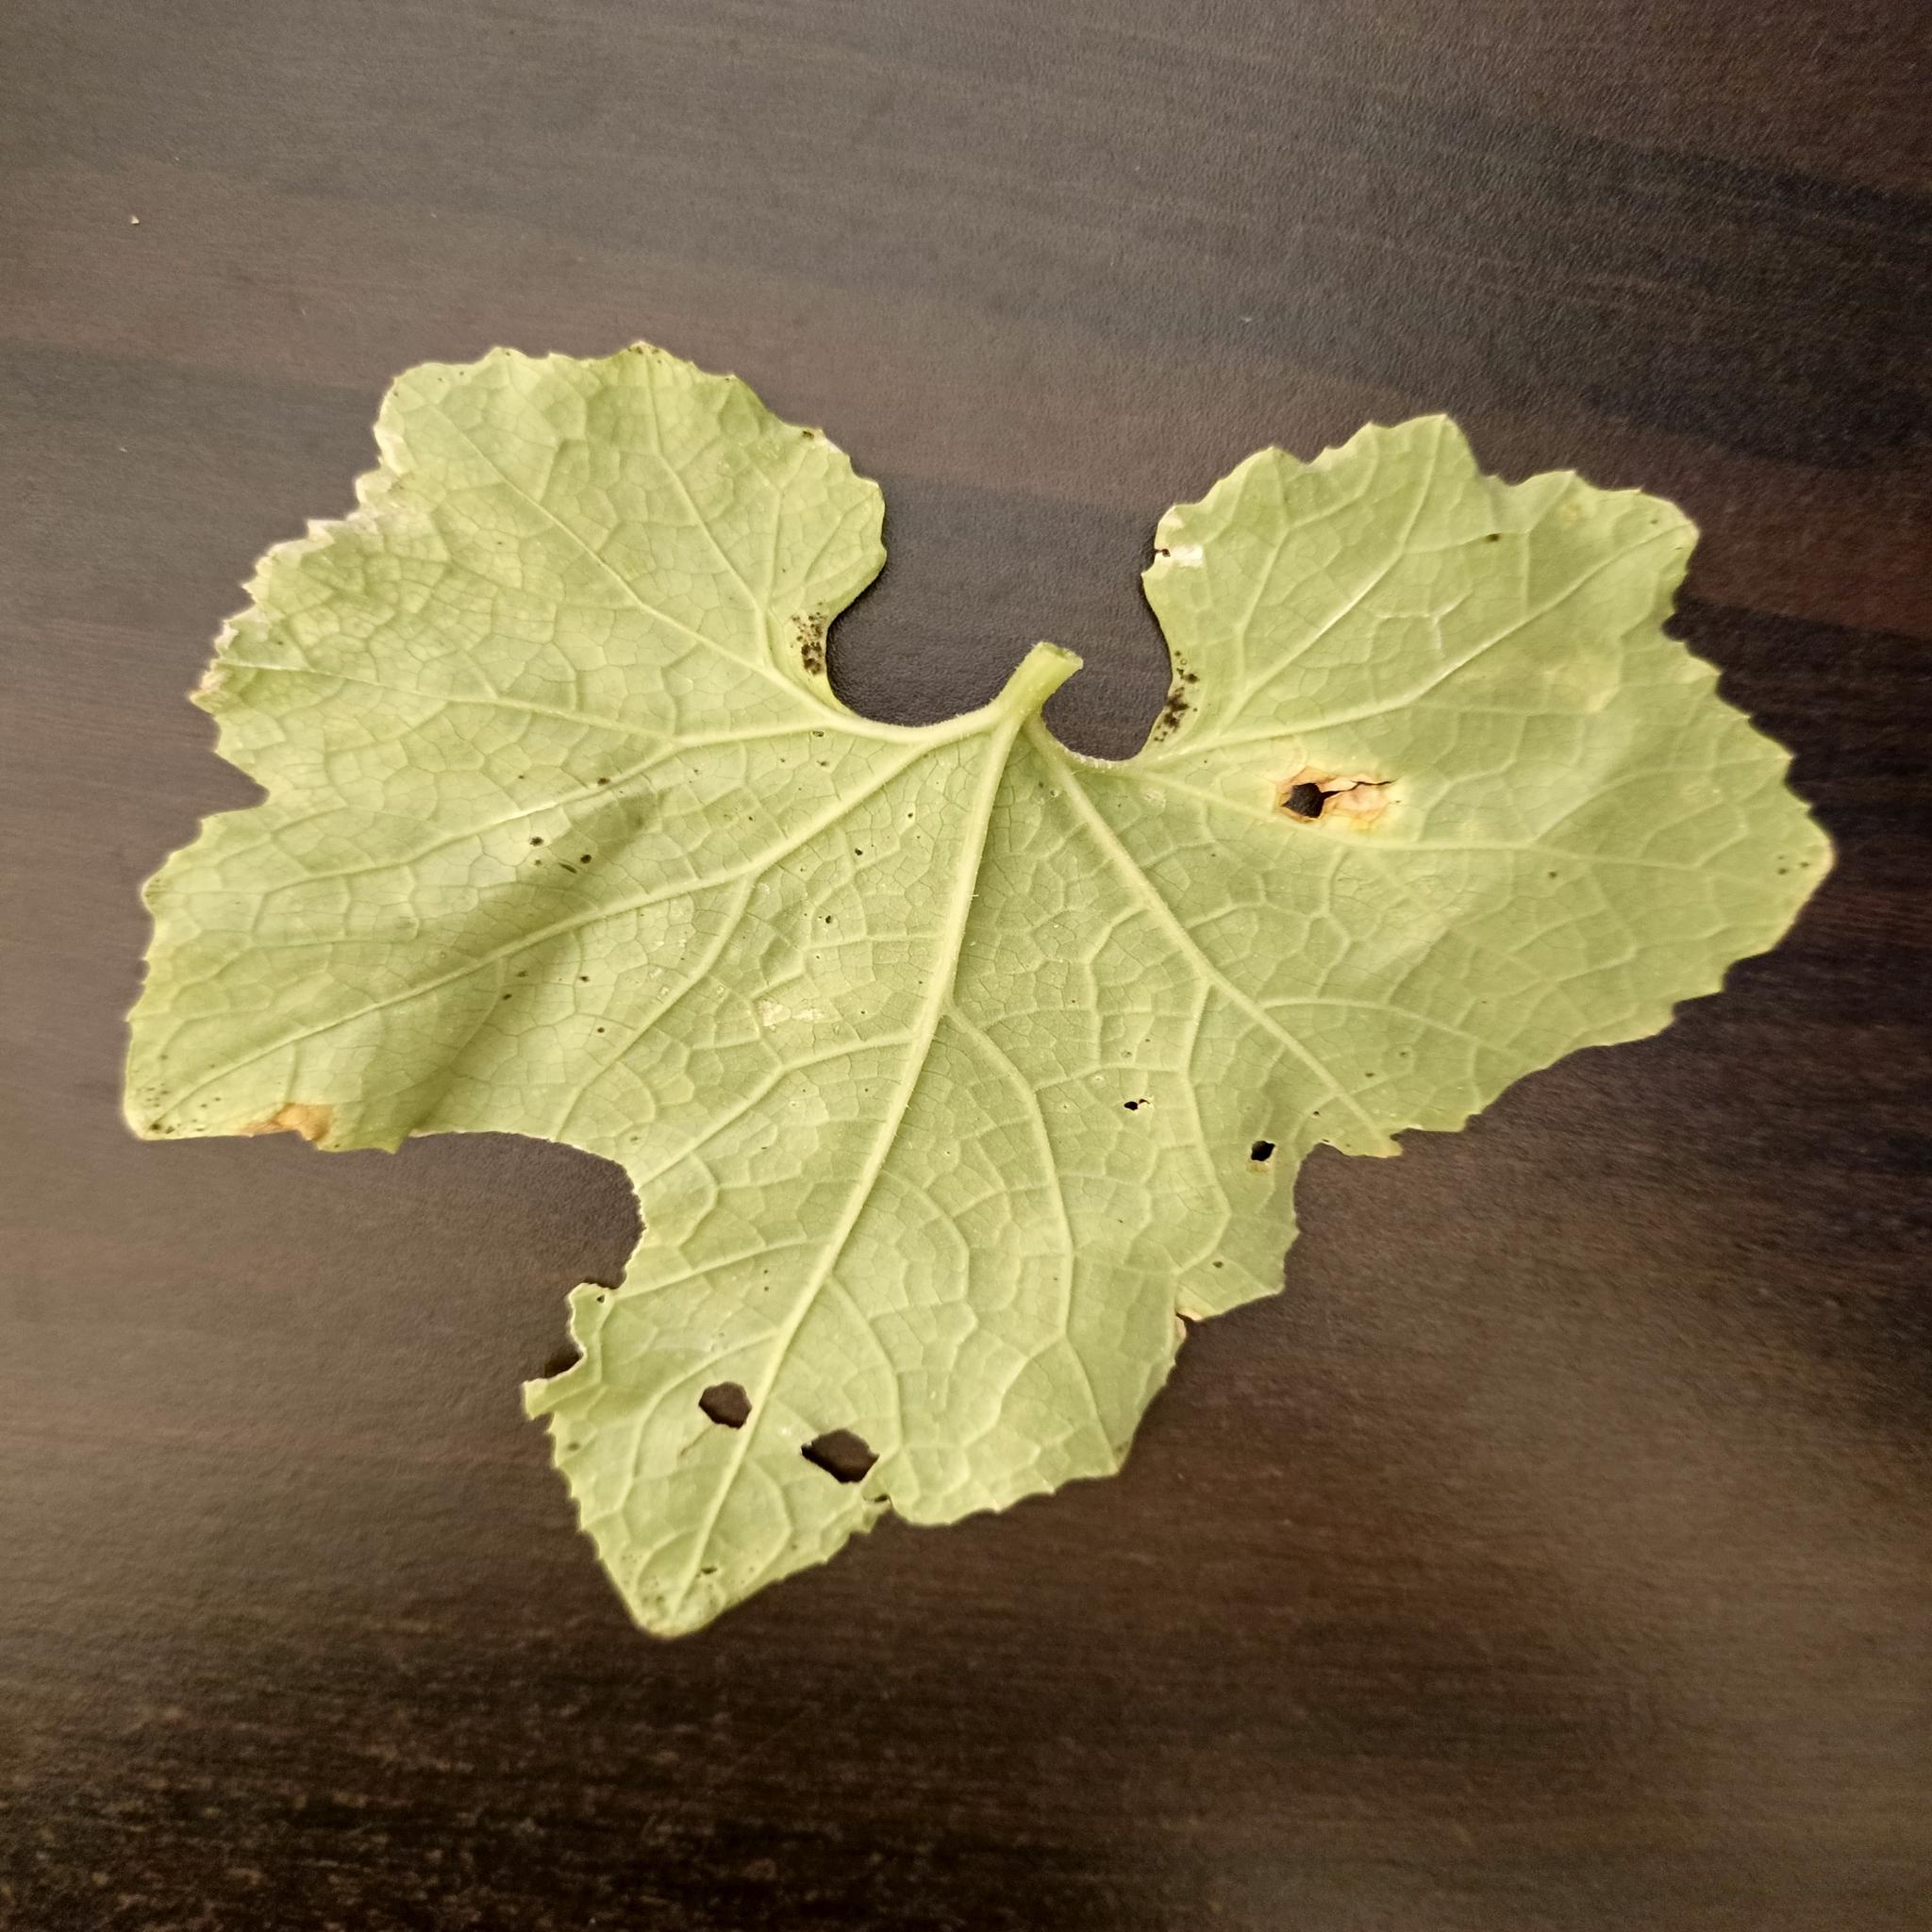
Label: Aphid